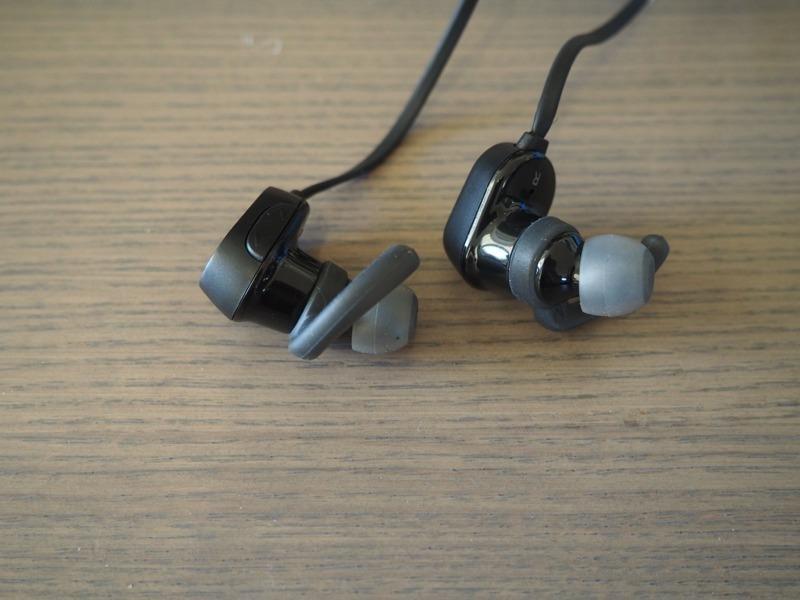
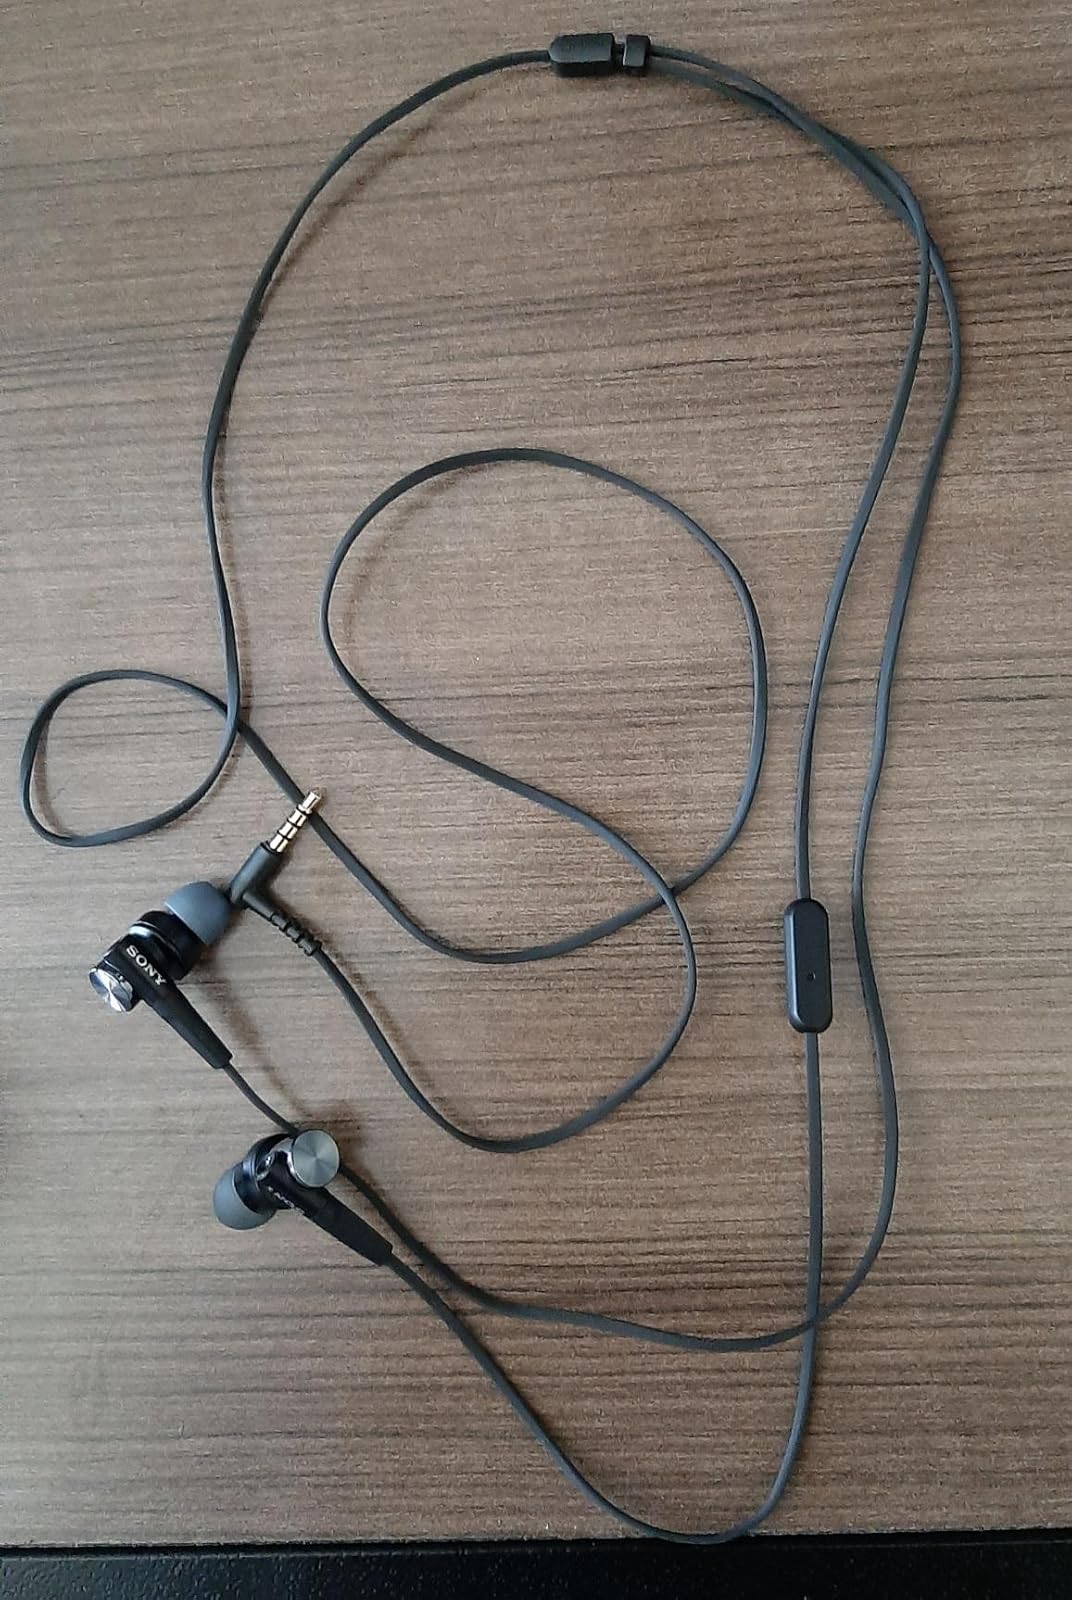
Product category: headphones
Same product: no